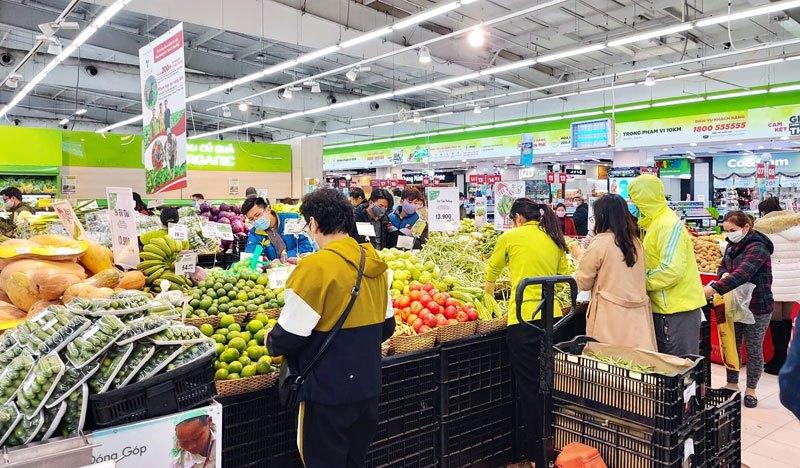
xung quanh quầy hàng rau củ quá có sự xuất hiện của nhiều người